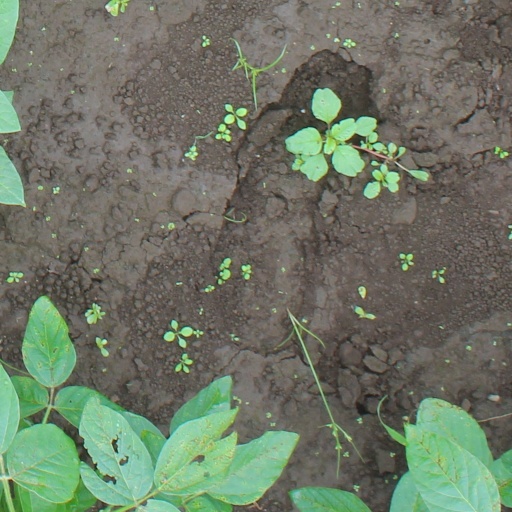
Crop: soybean